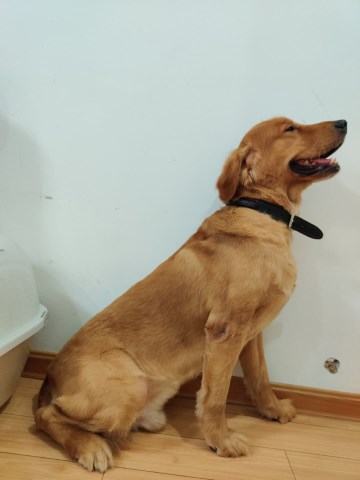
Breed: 5355-n000126-golden_retriever